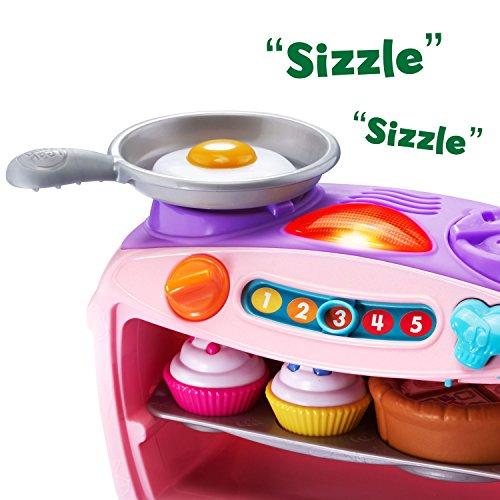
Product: LeapFrog Number Lovin' Oven, pink (Amazon Exclusive)
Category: Toys & Games | Kids' Electronics | Electronic Learning Toys
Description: Number loving' Oven offers a fun and interactive way to explore early number concepts including recognizing numbers, counting along and sharing.
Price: $19.99
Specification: ProductDimensions:14.8x5.3x8.9inches|ItemWeight:2.8pounds|ShippingWeight:2.95pounds(Viewshippingratesandpolicies)|ASIN:B01LVTQK6L|Itemmodelnumber:80-19349E|Manufacturerrecommendedage:24months-5years|Batteries:2AAbatteriesrequired.(included)